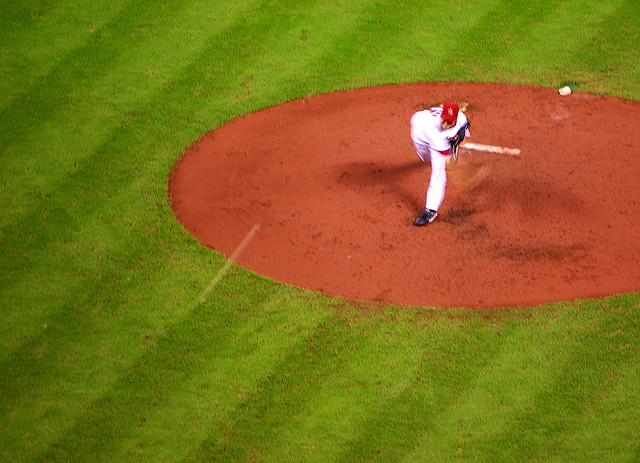
một người đàn ông đang xoay người để ném quả bóng chày